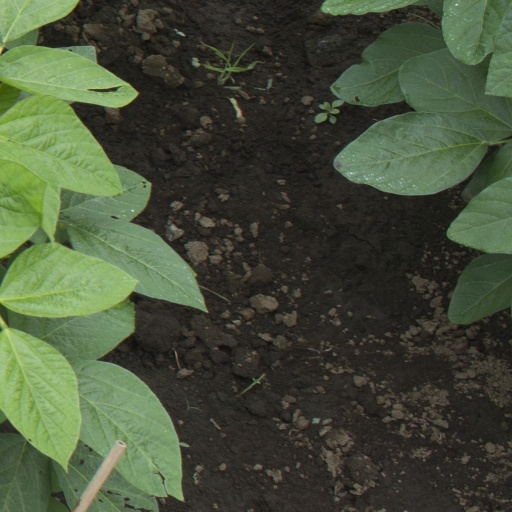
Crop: soybean